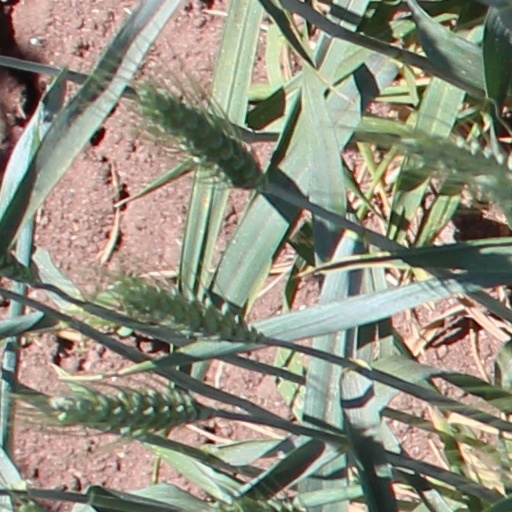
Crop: wheat